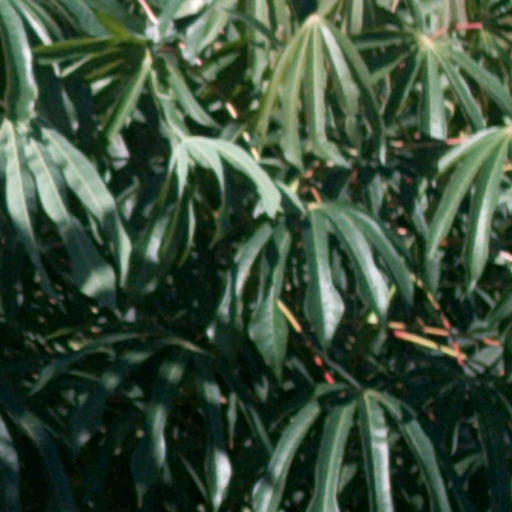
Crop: cassava